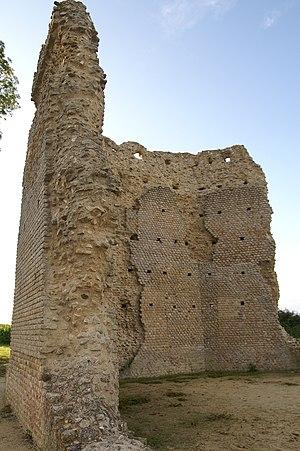
Le temple de Mars à Corseul.